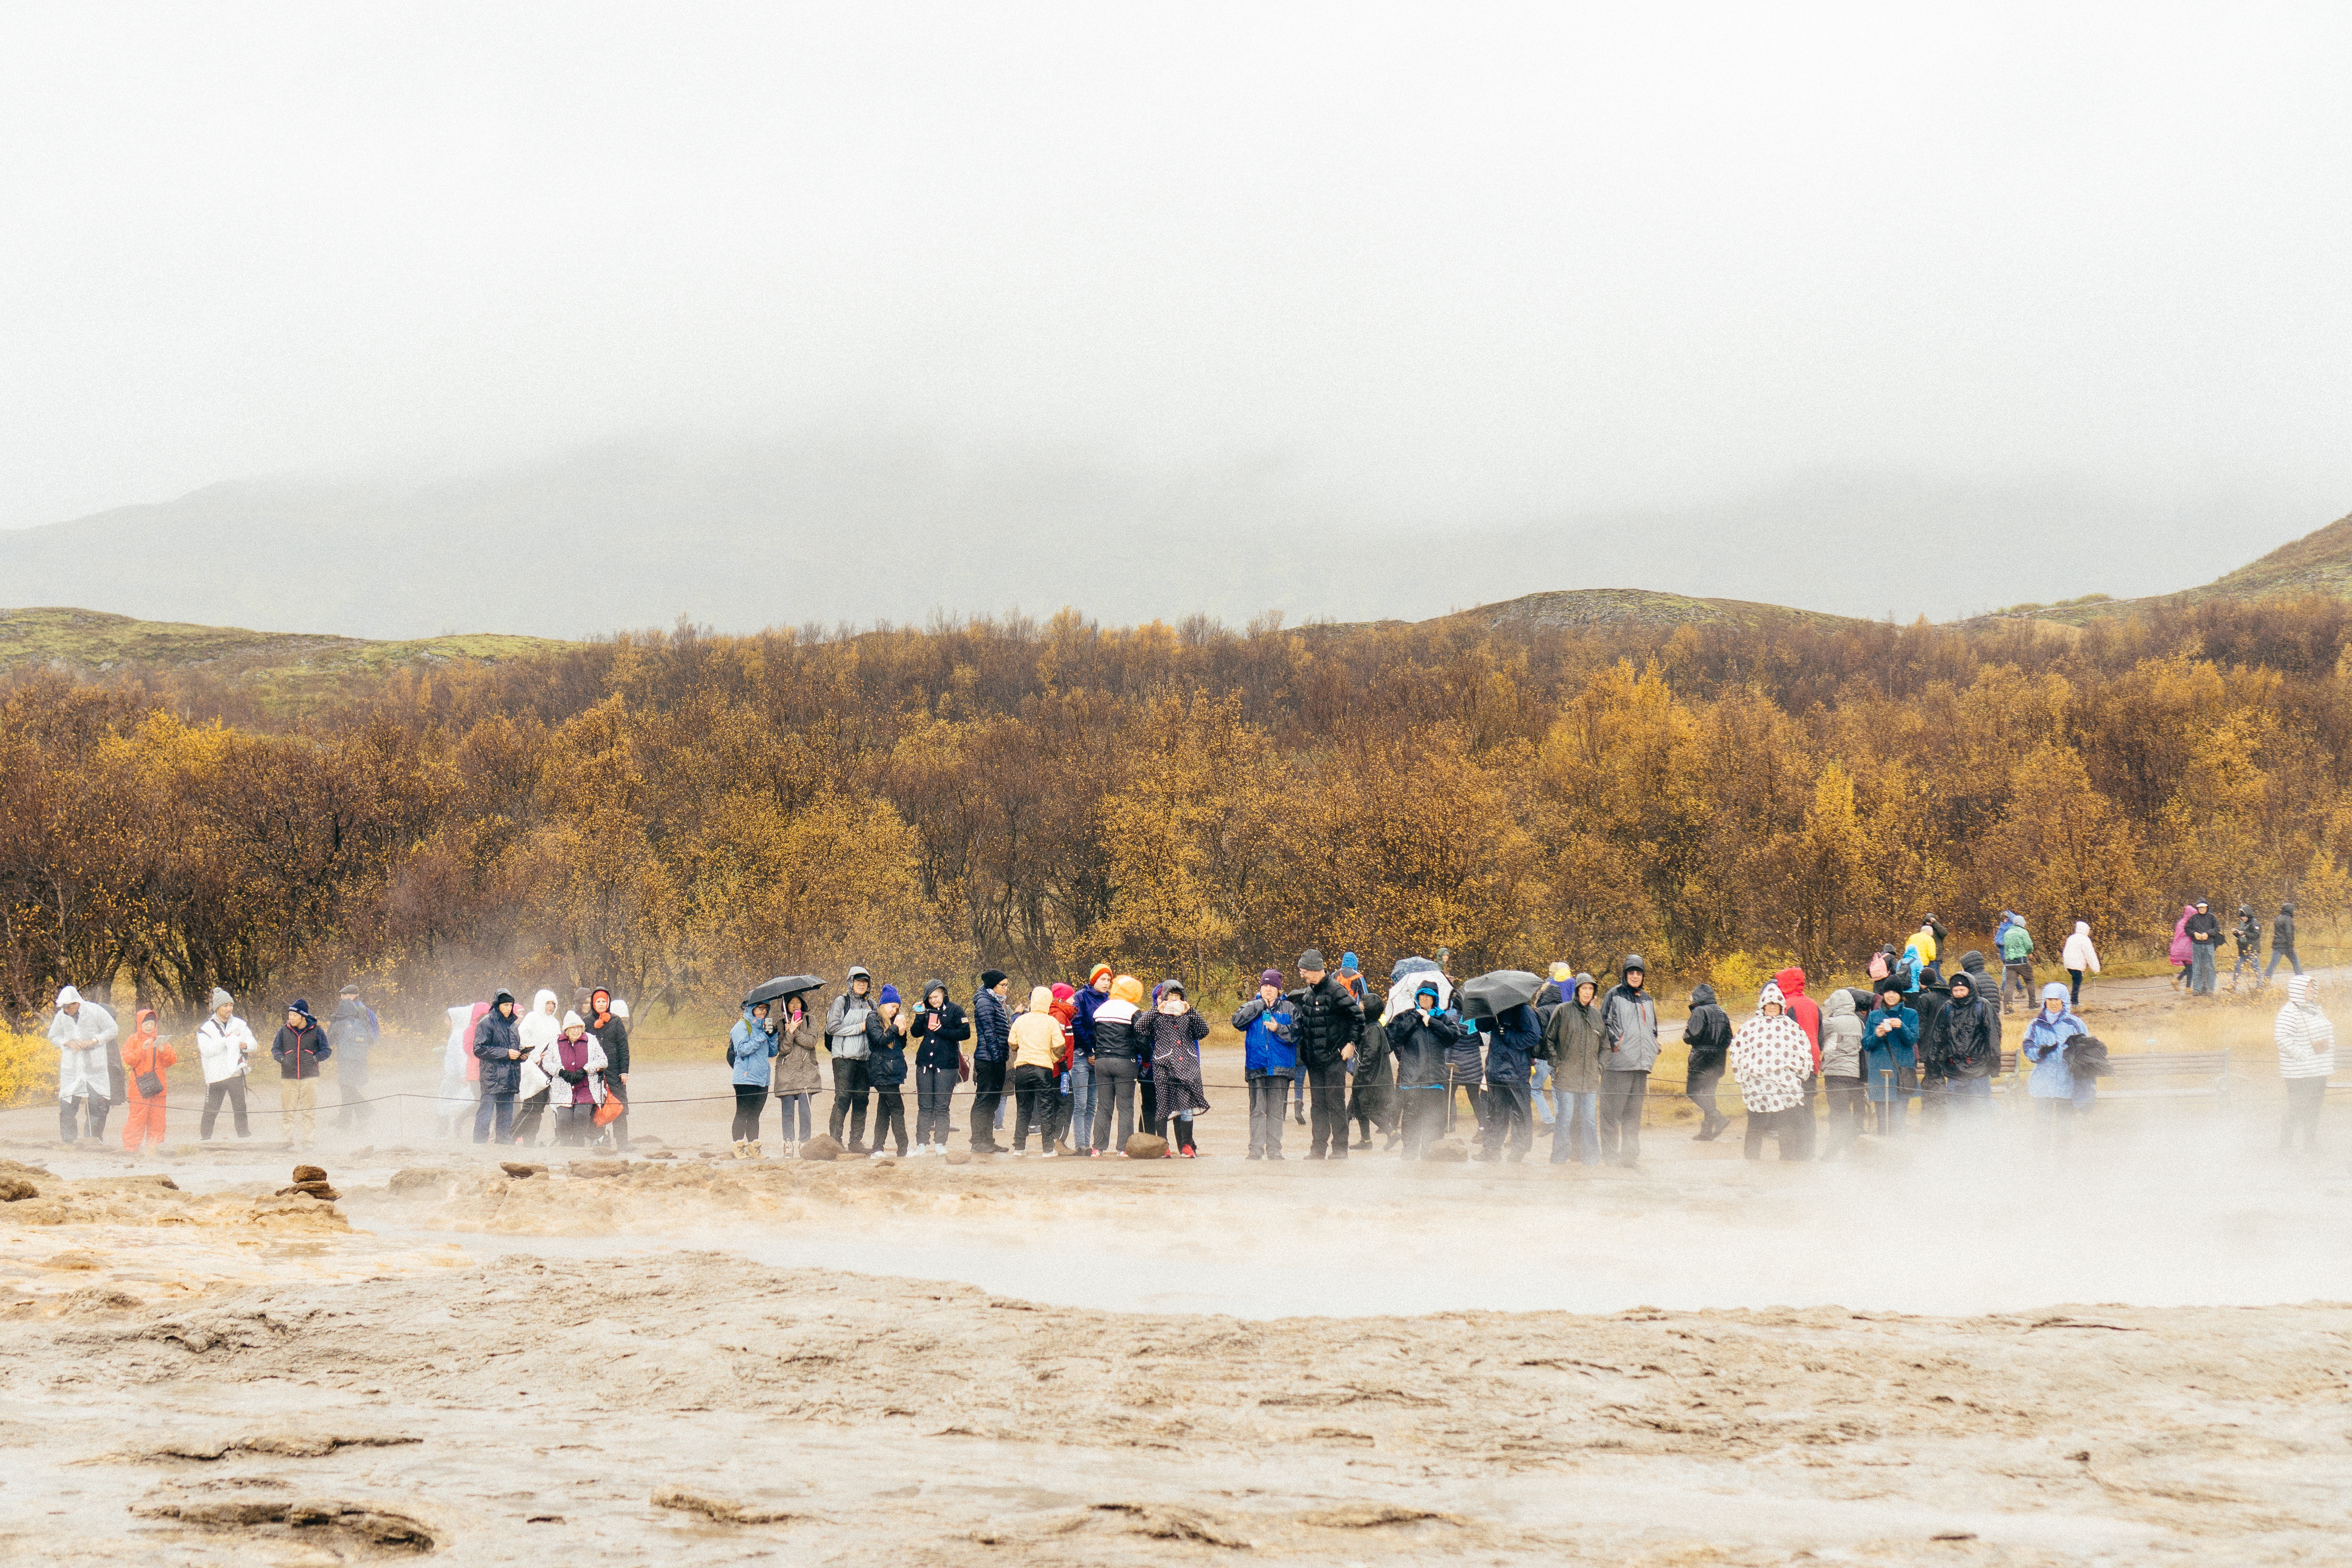
beach, sea, body of water